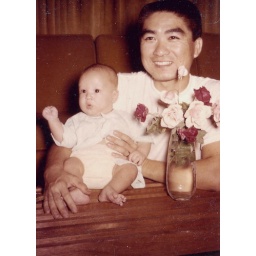
Me and Dad when I was four months old. I have that coffee table in my house now.